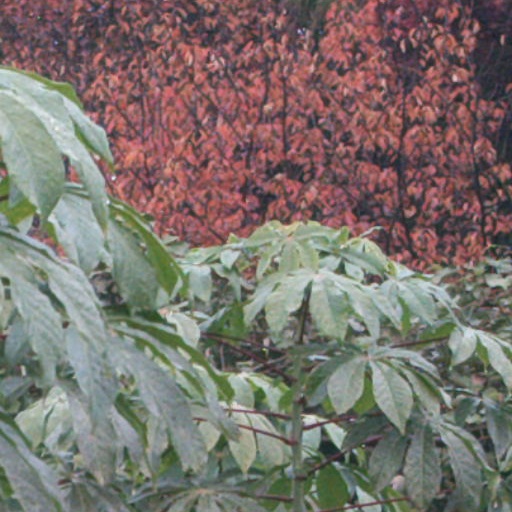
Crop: cassava